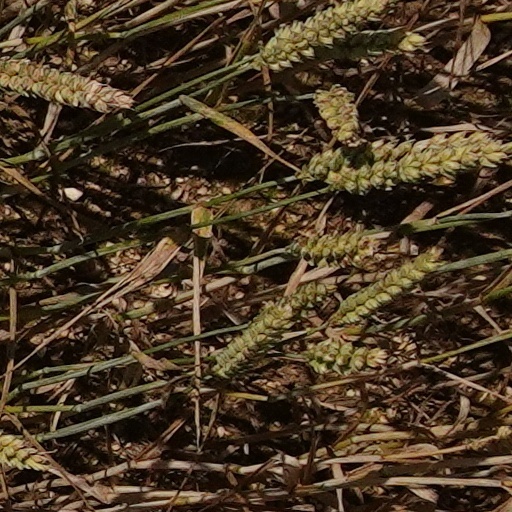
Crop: wheat